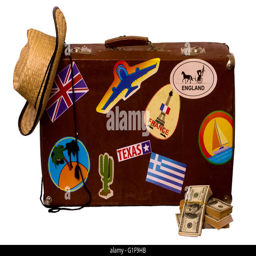
vintage suitcase for travel with stickers of the countries visited , straw hat and dollars